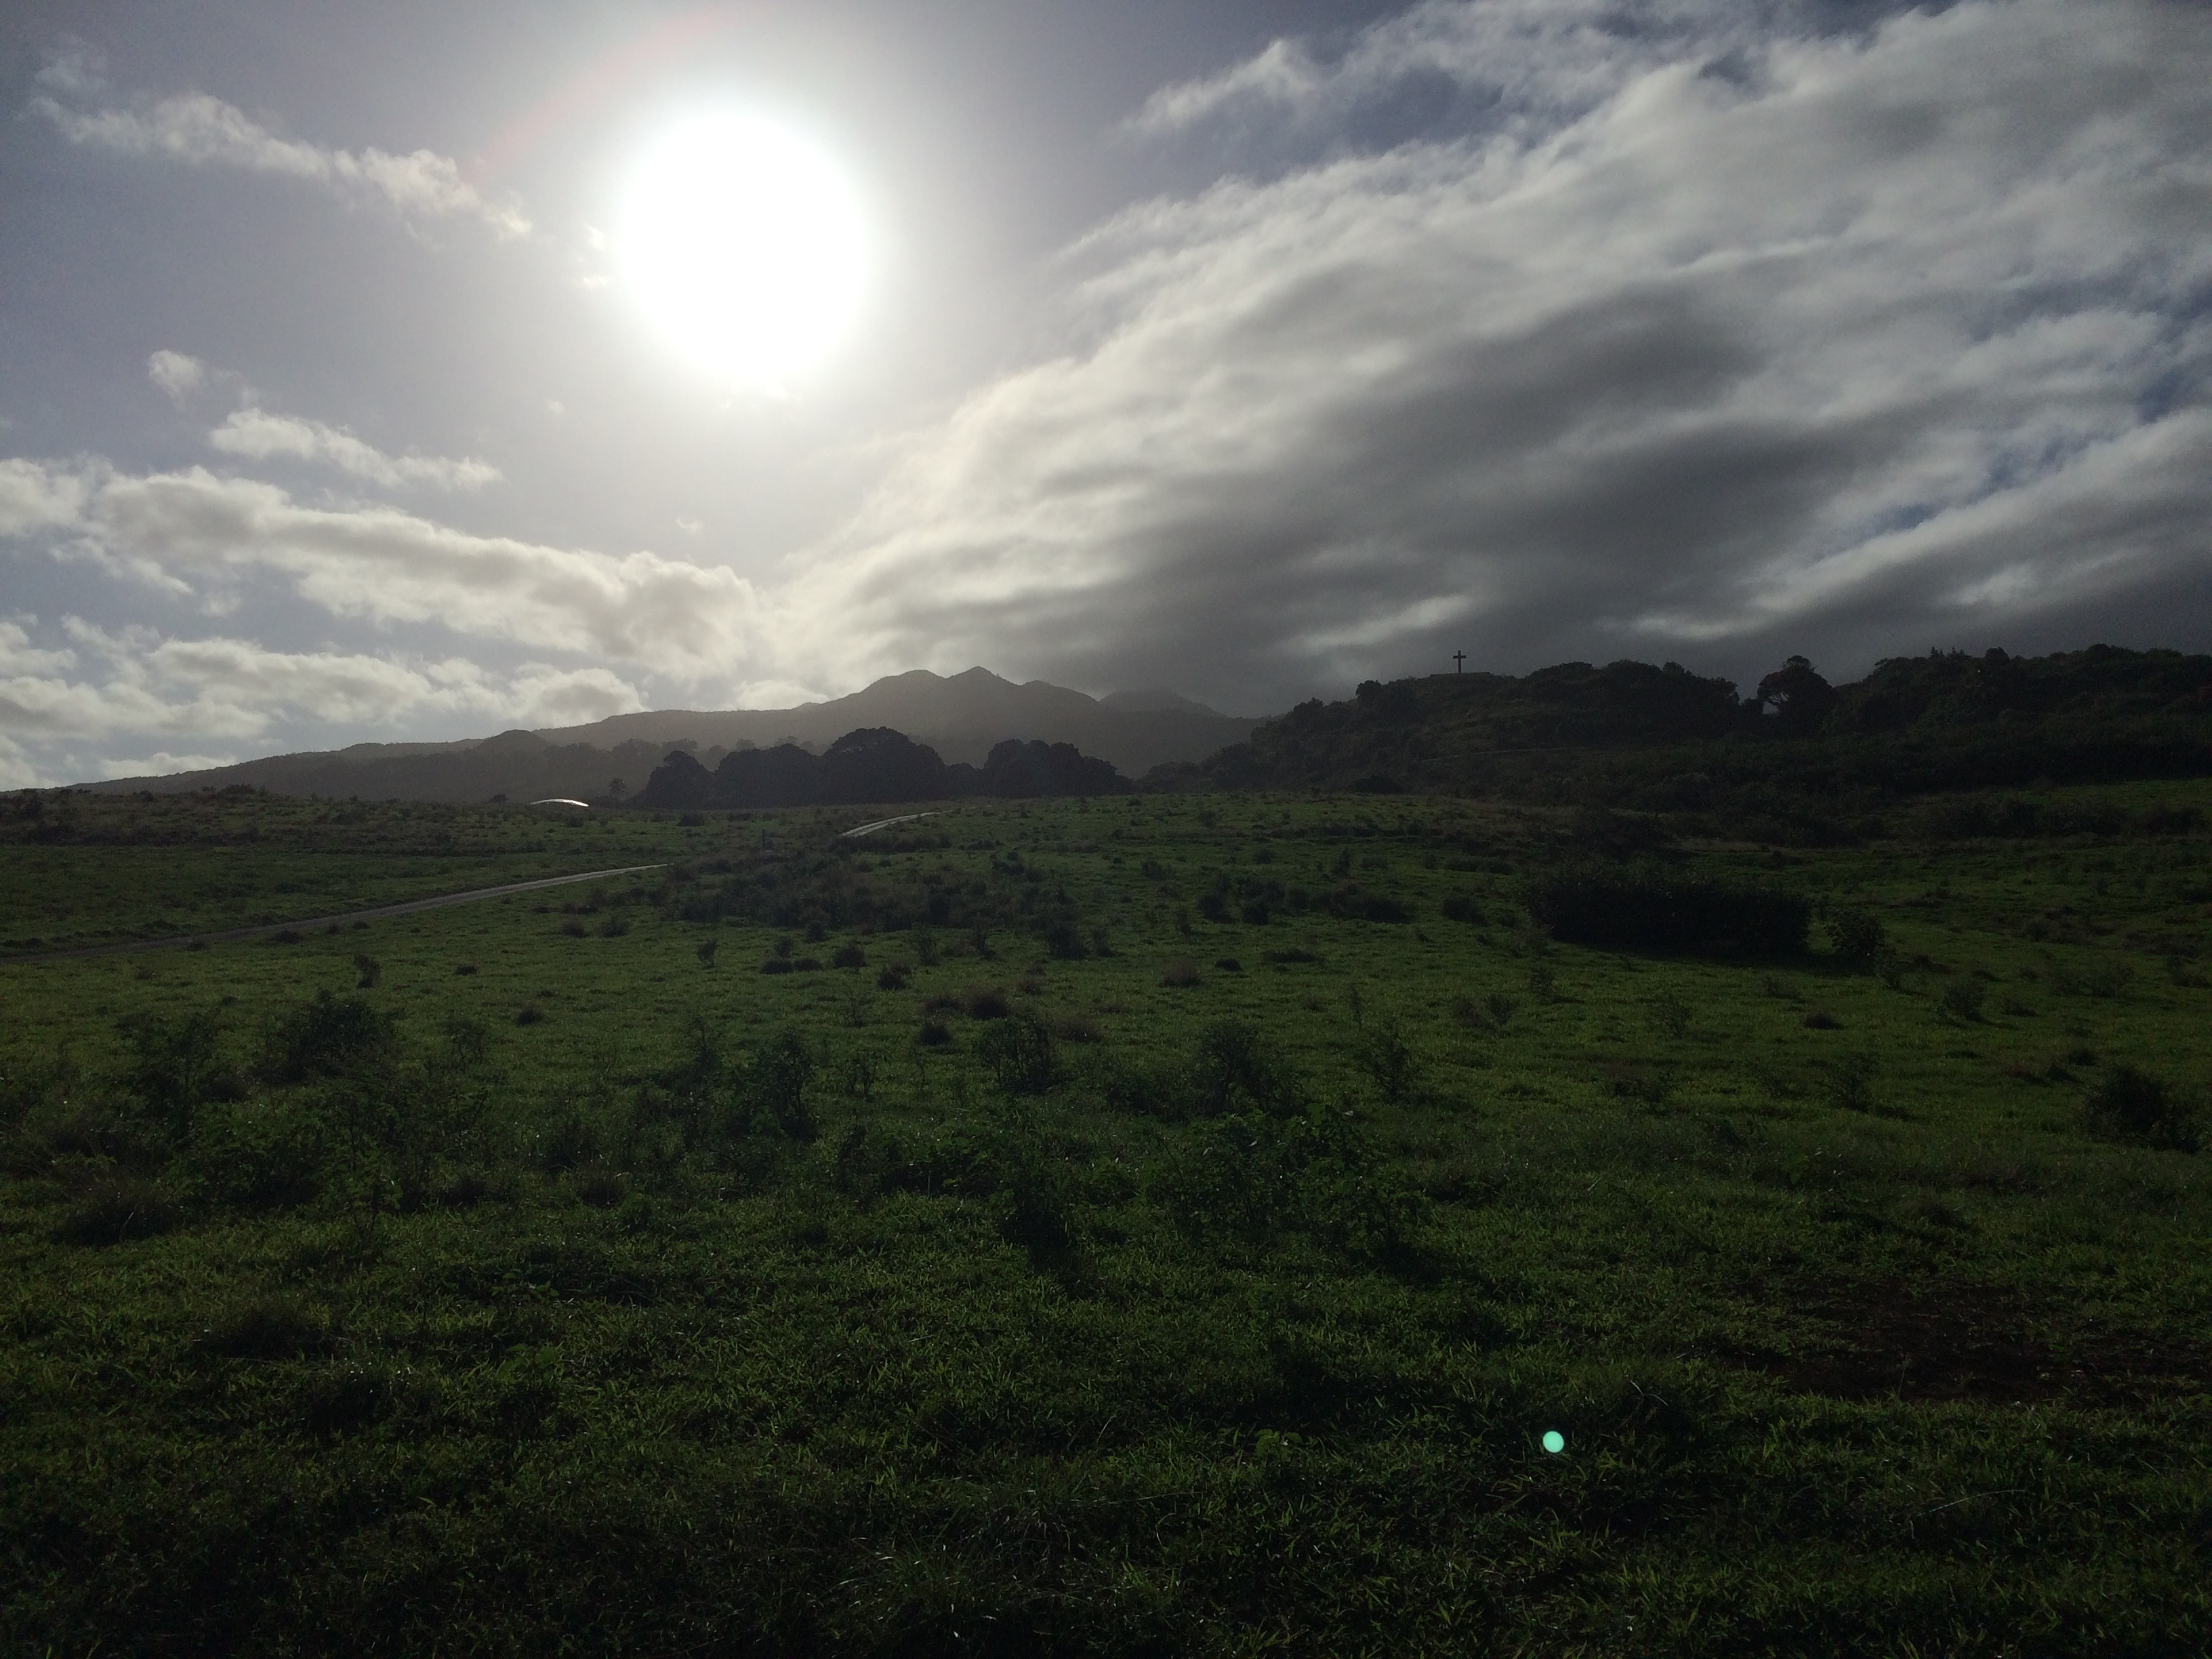
landscape, nature, forest, grass, horizon, wilderness, mountain, cloud, sky, mist, meadow, sunlight, morning, hill, lake, dawn, valley, mountain range, weather, highland, plain, grassland, plateau, fell, habitat, loch, rural area, natural environment, geographical feature, atmospheric phenomenon, mountainous landforms